Eston

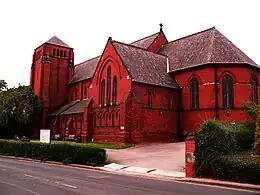
Christ Church, Eston

Christ Church, the Church of England church in Eston, is the partner church to St George's Church in Teesville. Christ Church is a traditionally designed church built in red brick. It features sixteen stained-glass windows in dressed sandstone settings that bring warm colourful light into the main body of the building; they are themed around saints.